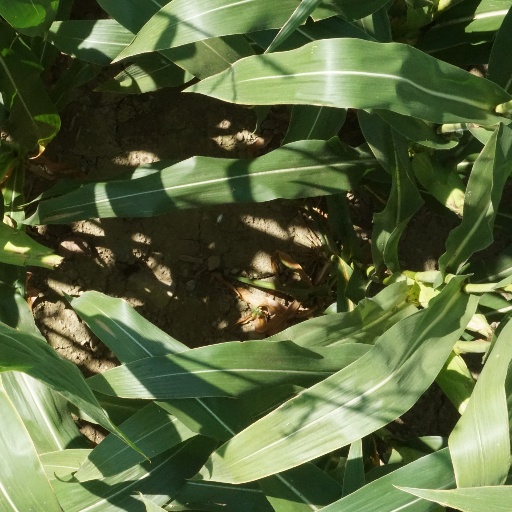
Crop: maize; corn